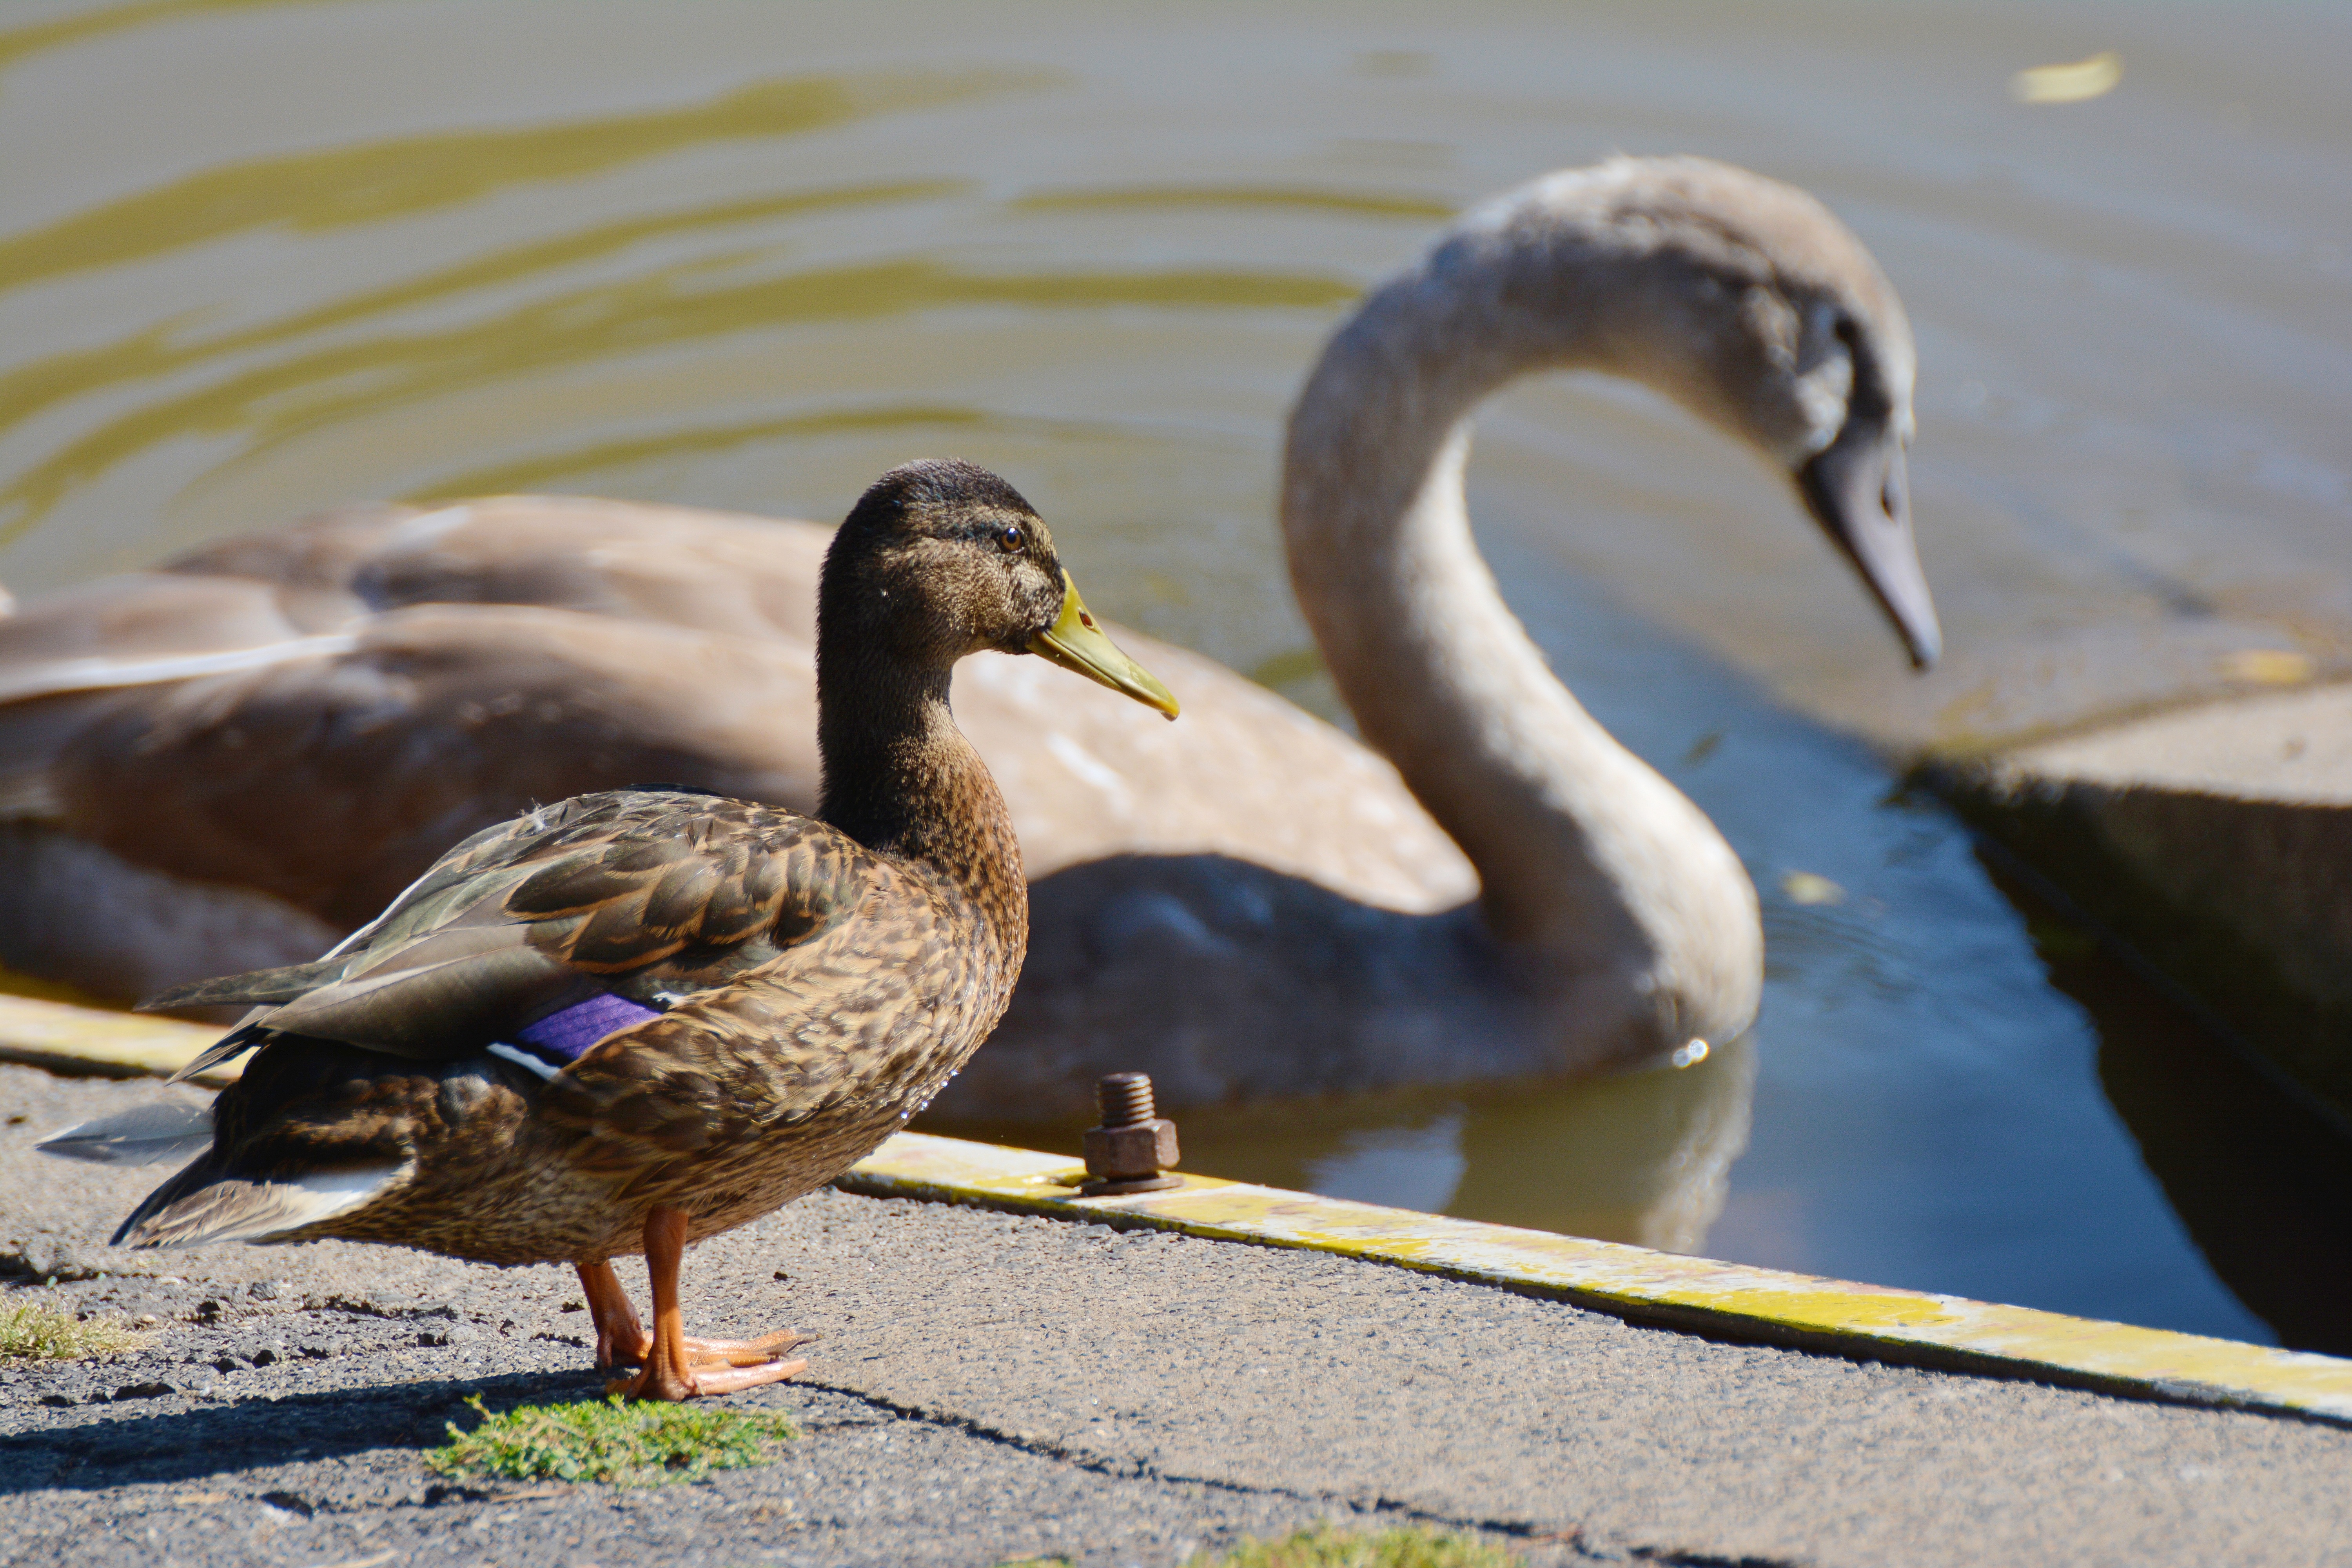
water, bird, wildlife, beak, two, together, fauna, plumage, poultry, swan, duck, vertebrate, waterfowl, water bird, animal world, for two, aquatic animals, mallard, canard, duck bird, female mallard, ducks geese and swans